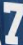
Number: 7